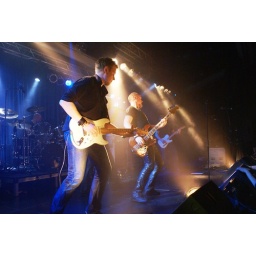
de band audiovision op legends of rock 2009 in ennepetal de band van zanger Christian Liljegren (oprichter van narnia)